Saenger (spacecraft)

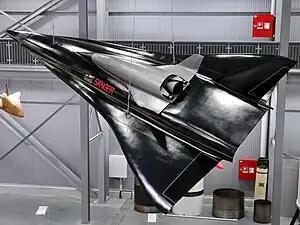
Model in the Technik Museum Speyer.

Saenger or Sänger was a West German concept design for a two-stage-to-orbit spaceplane. It is named after Eugen Sänger, who had been a key figure in the development of the concept for aerospace company Junkers.